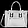
Label: Bag